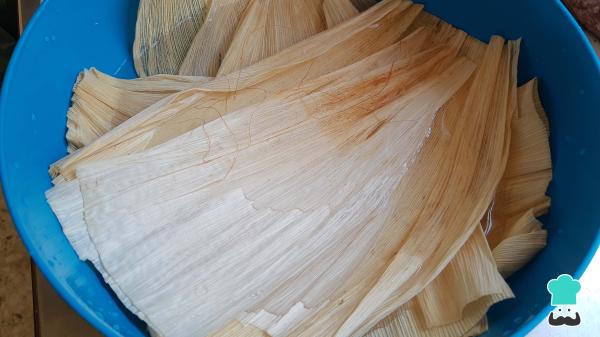
Comienza la receta de tamales de verduras hidratando la hojas para tamal. Para ello, introduce las hojas en un recipiente con agua tibia y déjalas en remojo mientras haces la masa.